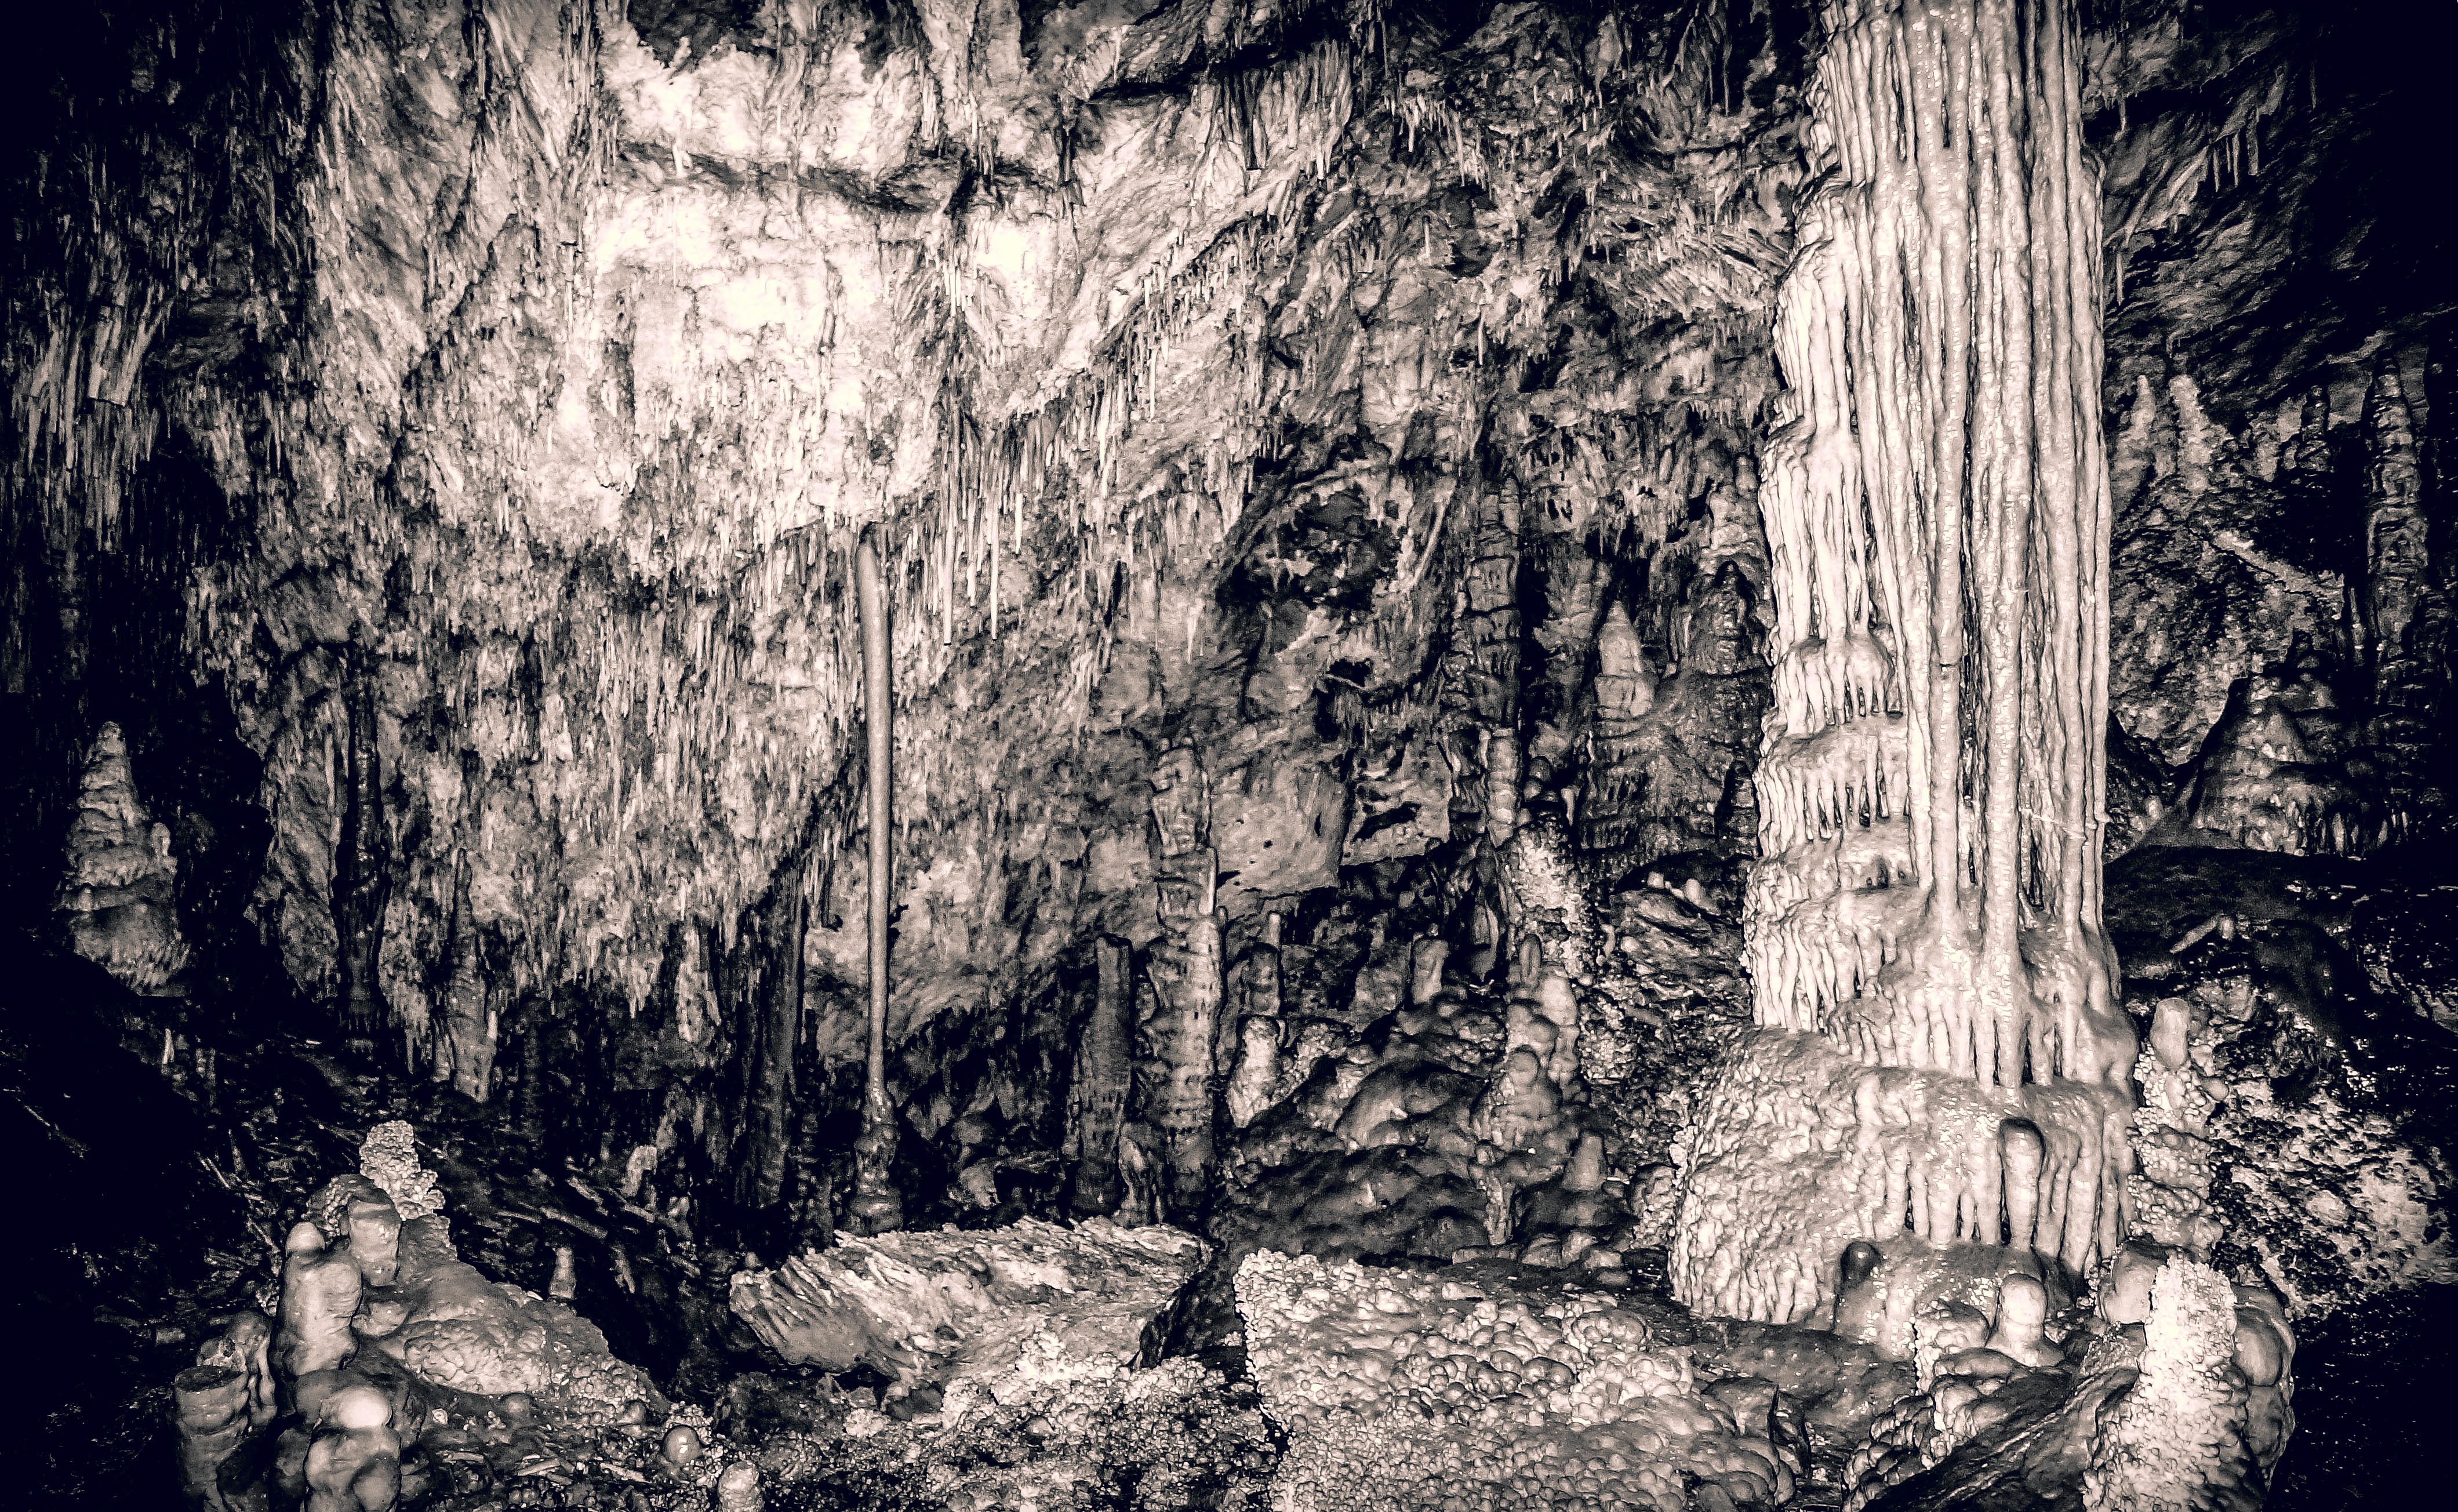
tree, black and white, formation, cave, darkness, monochrome, monochrome photography